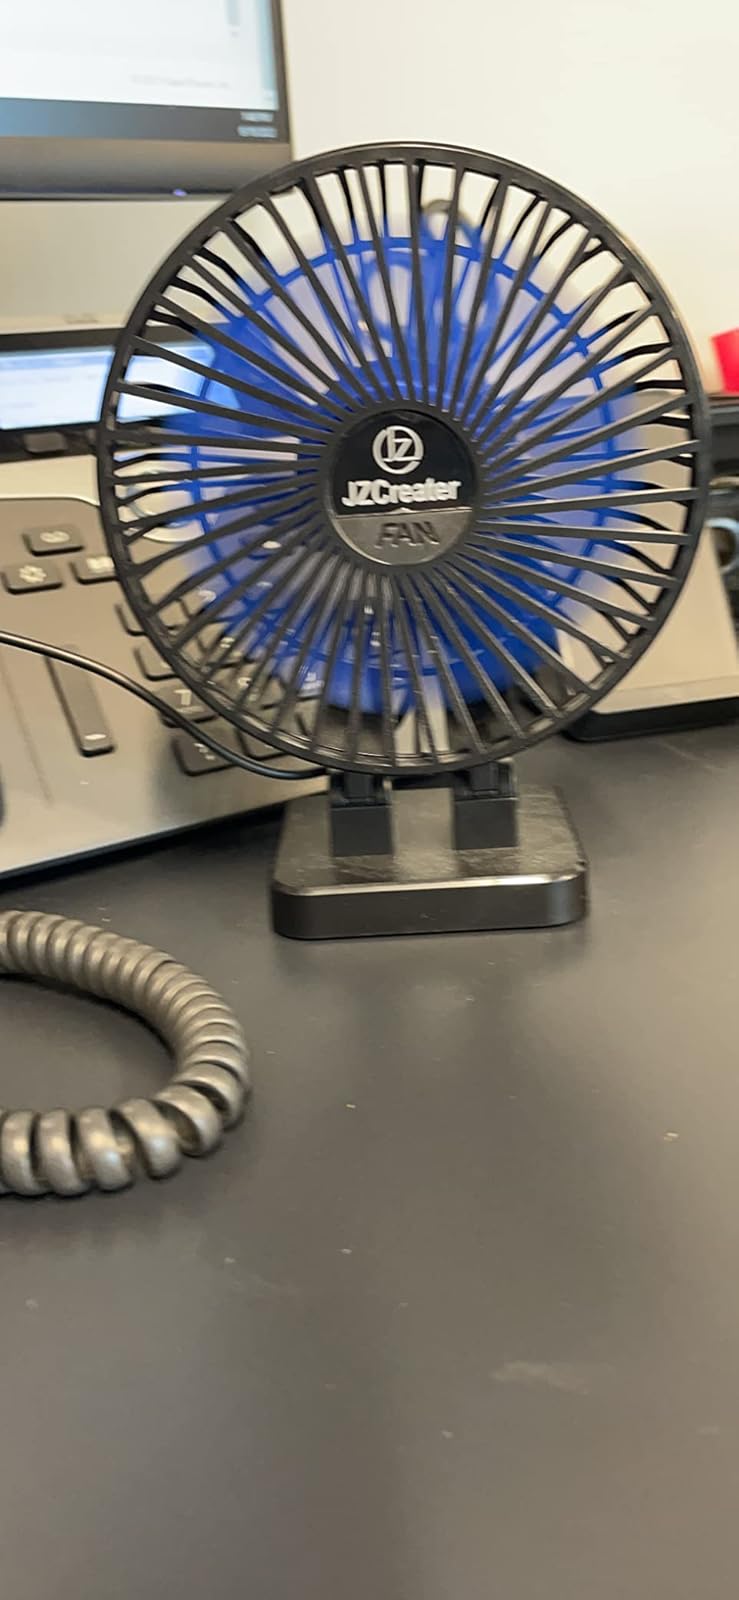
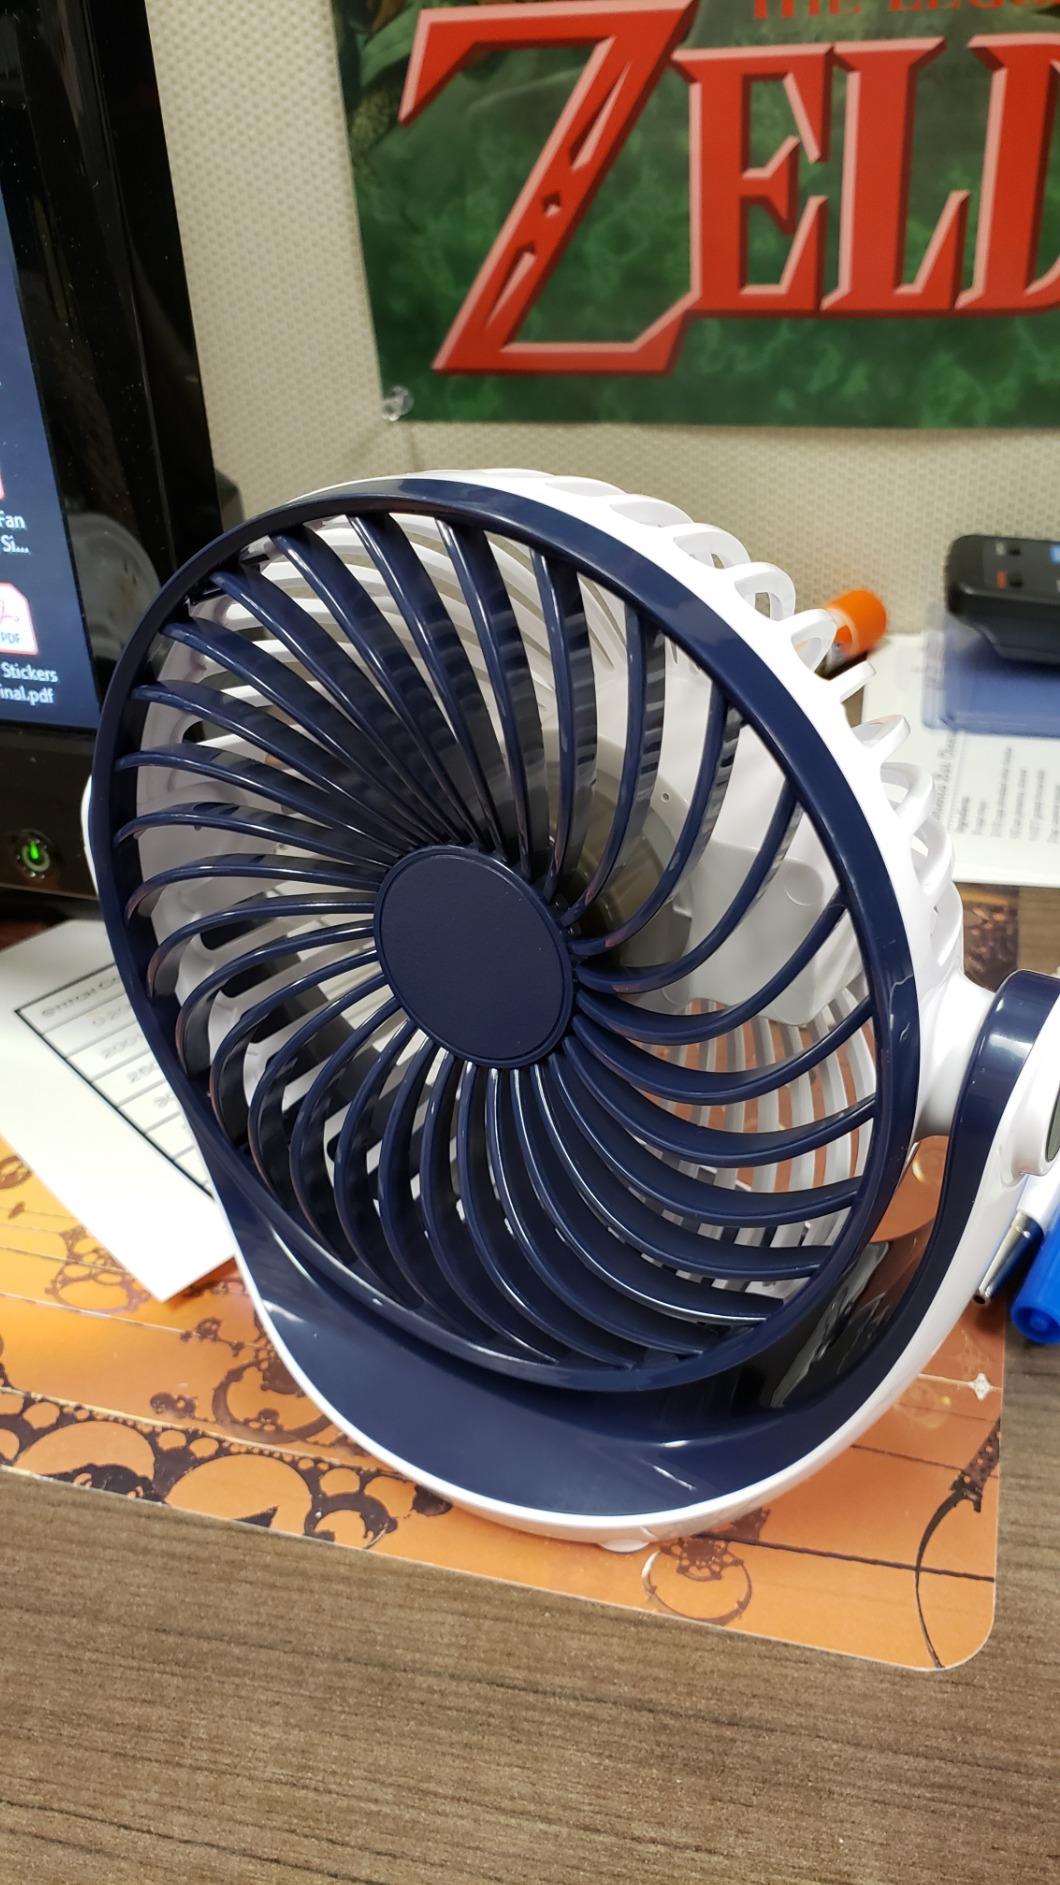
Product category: fan
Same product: no